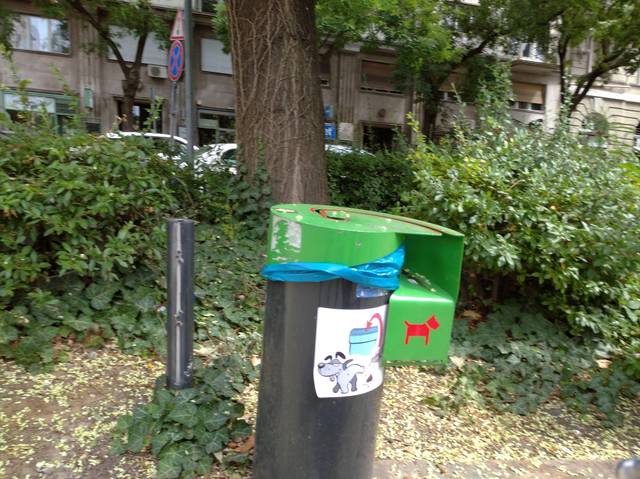
Region: Hungary
Coordinates: 47.514, 19.048